Robert C. Baltzell

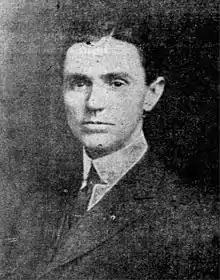

Robert Clarence Baltzell (August 15, 1879 – October 18, 1950) was a United States district judge of the United States District Court for the District of Indiana and the United States District Court for the Southern District of Indiana.